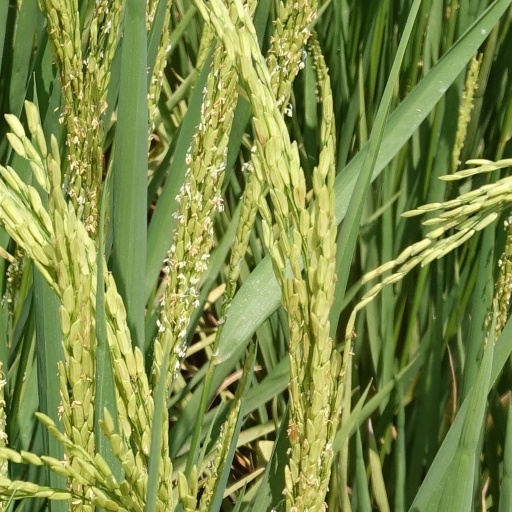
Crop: rice